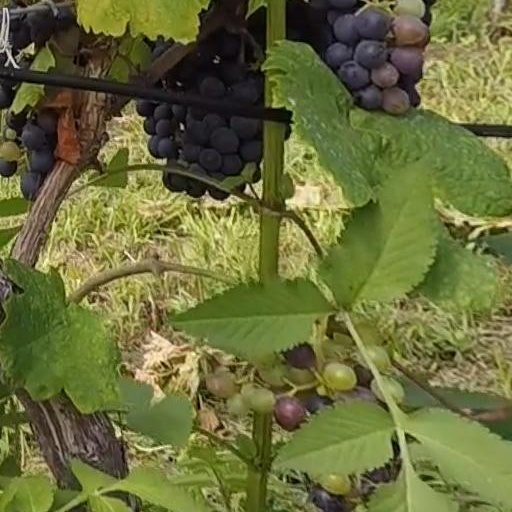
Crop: grape